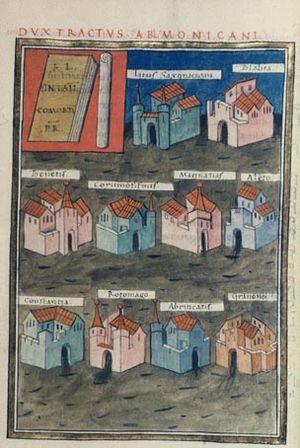
Le Tractus Armoricanus et Nervicanus est le nom de l’administration militaire chargée du contrôle de toutes les côtes de Boulogne à la Gironde. Son existence est attestée pour la première fois en 425 dans la Notice des Dignités. Cette administration succède à celle supposée du Tractus Belgicae et Armoricae, mentionnée par Eutrope en 369, elle-même issue de la partition dans le courant du IVème siècle du Litus Saxonicum en deux commandements, l'un insulaire, et l'autre continental.
Ambrosius Aurelianus, Ambroise Aurélien en français moderne, est un chef de guerre breton du Haut Moyen Âge sur lequel nous ne possédons que peu d'éléments, tous proches de la légende.